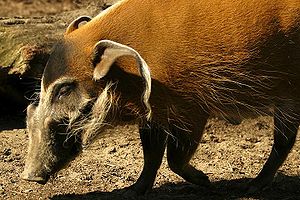
Svin (underorden)
Penselsvin (Potamochoerus porcus)
Penselsvin (Potamochoerus porcus)
Den biologiske underorden svin omfatter altædende, ikke-drøvtyggende parrettåede hovdyr, som udgøres af svine- og navlesvinfamilierne samt lignende uddøde familier. Historisk set har flodheste været regnet til svineordenen, men de klassificeres nu som søstergruppe til hvaler.